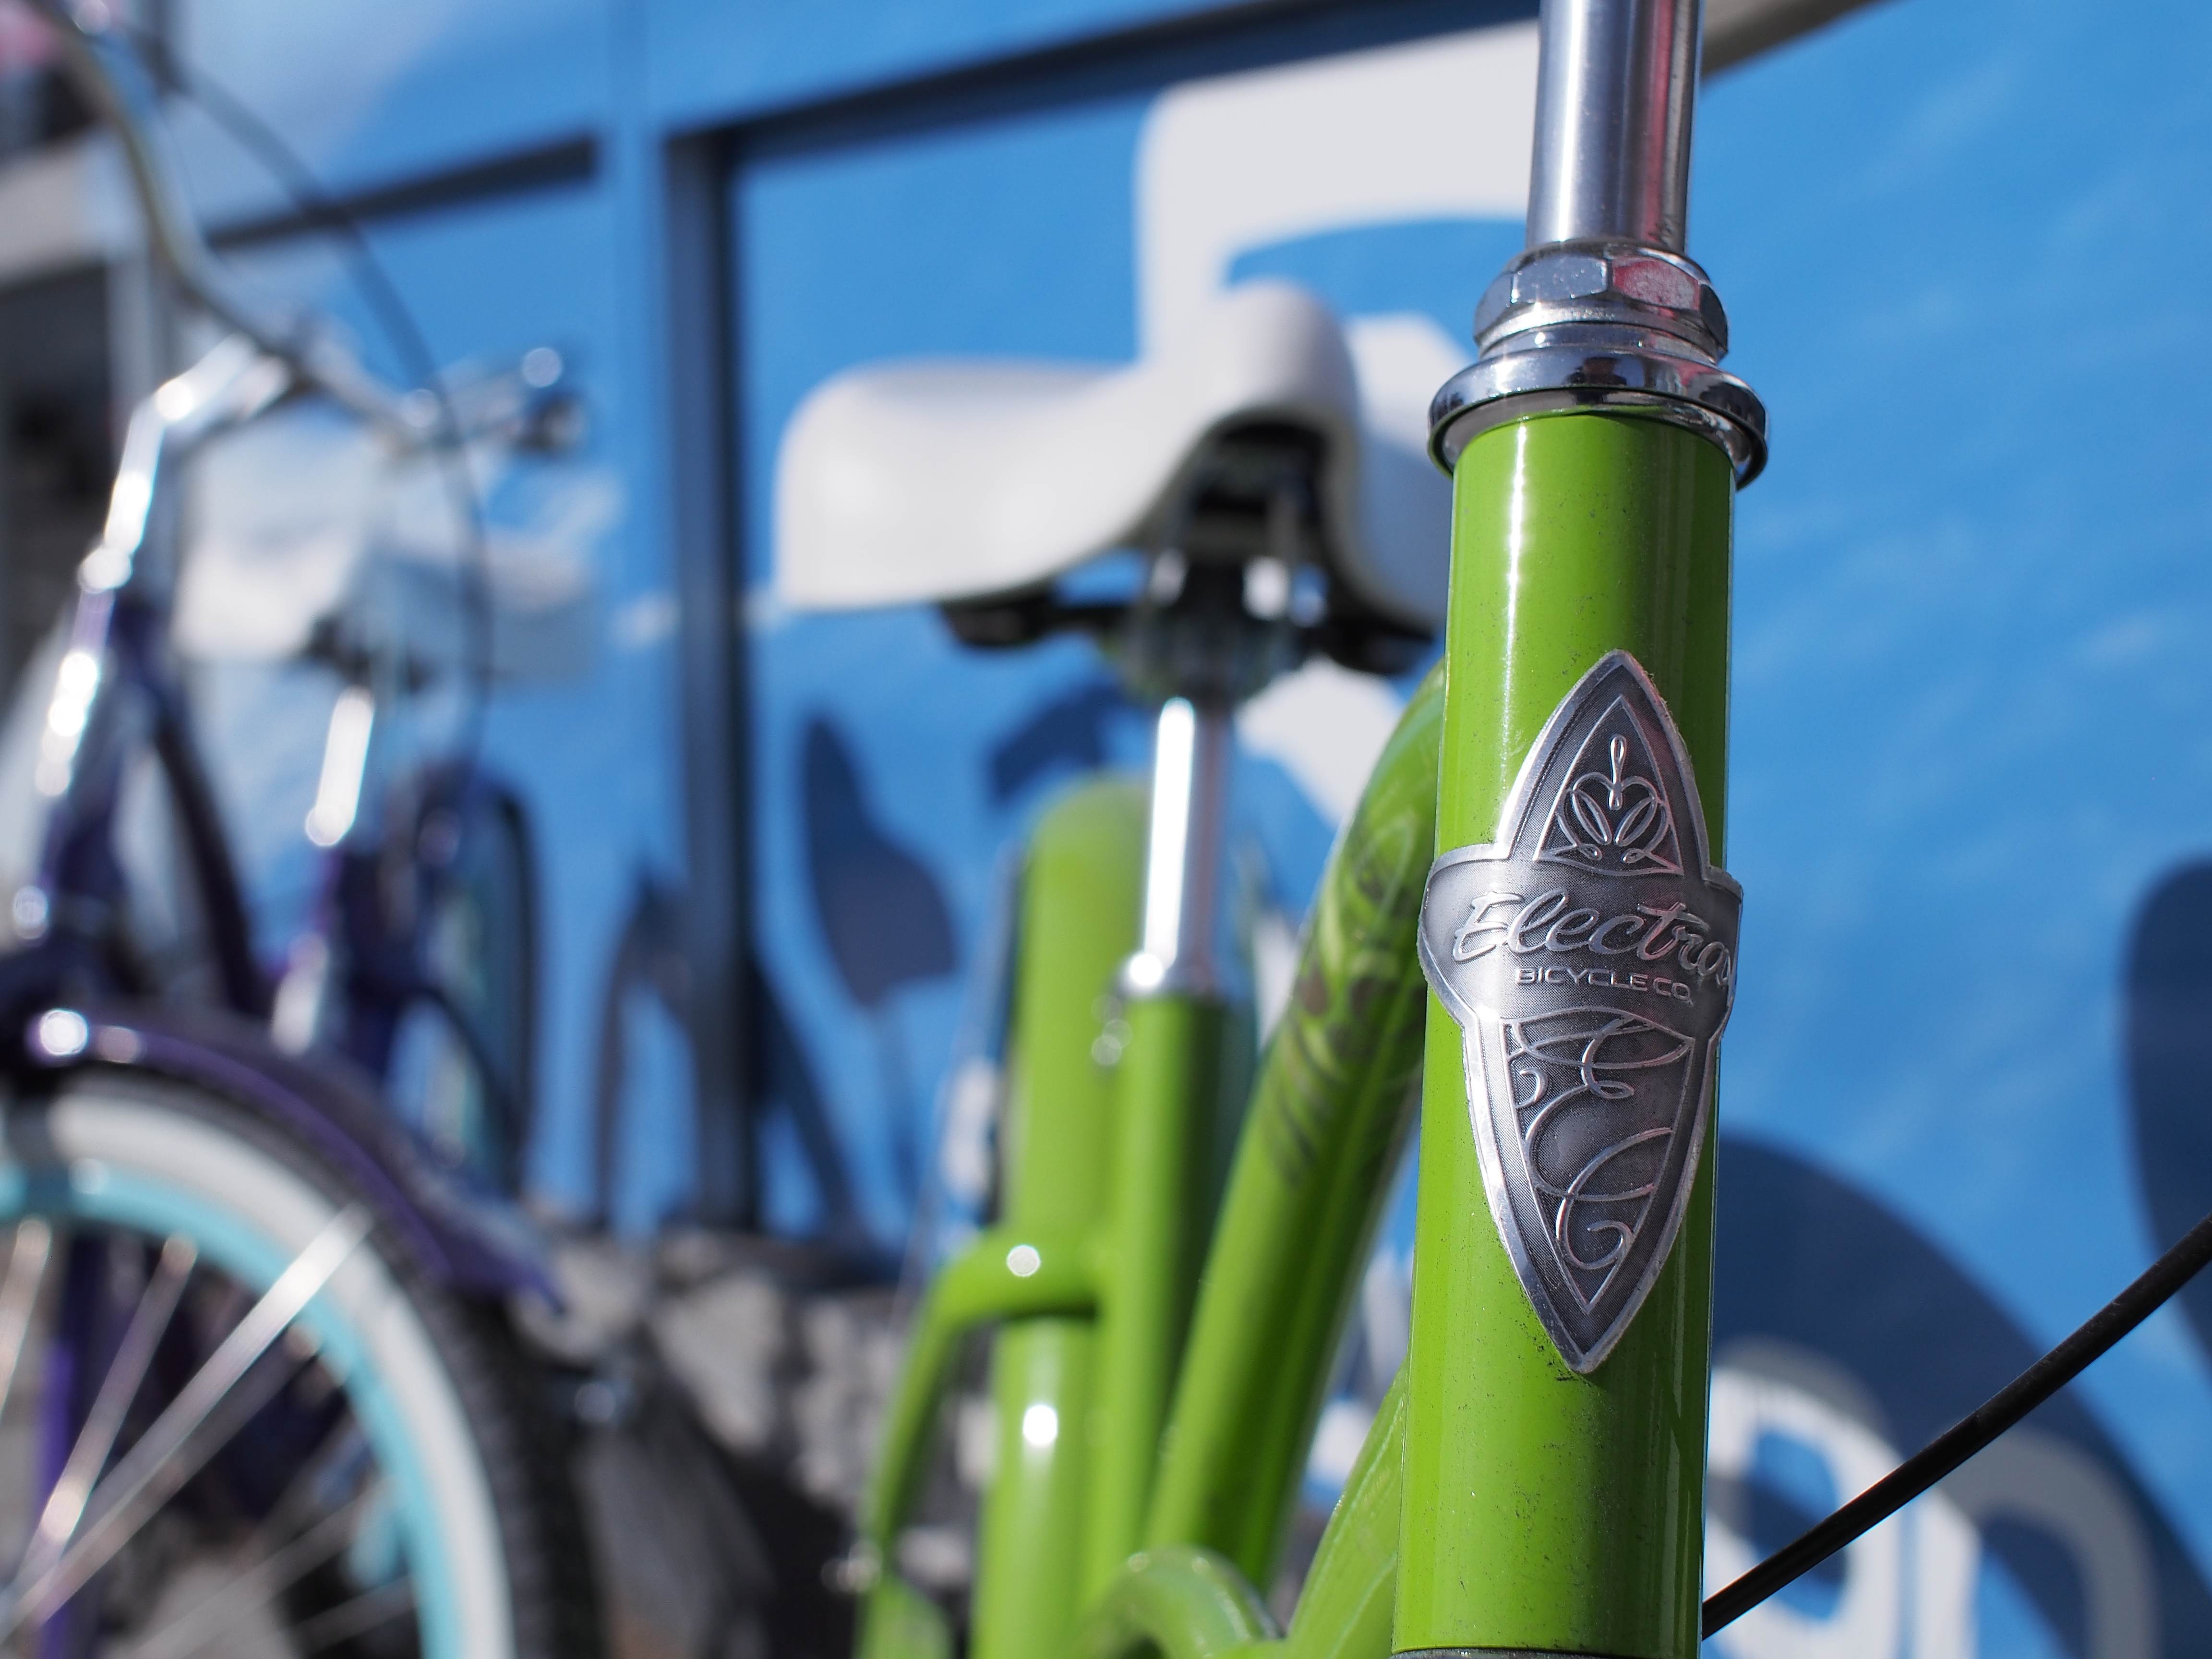
street, wheel, bicycle, bike, shop, green, vehicle, vancouver, ride, blue, sports equipment, mountain bike, electra, cycling, wheels, shiny, sigma30mmf28, olympusepl5, land vehicle, bmx bike, road bicycle